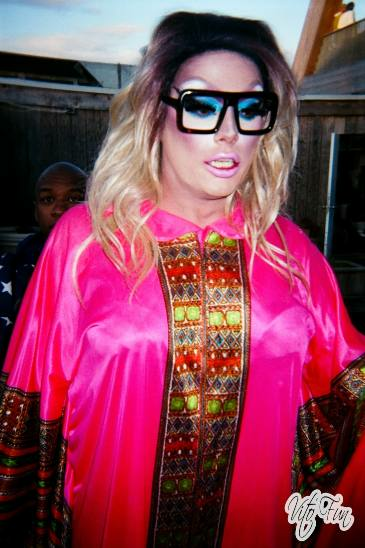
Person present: Yes